Vale of White Horse Hunt

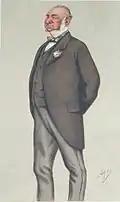
Henry Villebois, master of the V.W.H. in the mid-19th century, from "Vanity Fair" in 1877

Lord Gifford immediately faced a challenge from Thomas Thornhill Morland, master of the Old Berkshire, over the 'temporary division' agreed to with Moreton in 1832. During the 1830s and 1840s, changes in management practices had led to smaller countries being convenient, no longer did masters have to do as Moreton did with the Old Berks, and transport their hounds in a 'van with four post horses'. And, 'boundary disputes and differences as to country became very numerous' but the disagreement between Morland and Lord Gifford was 'more serious' and the related correspondence was published, as events unfolded, in "Baily's Hunting Directory" during the two-year affair.